Steve Von Till

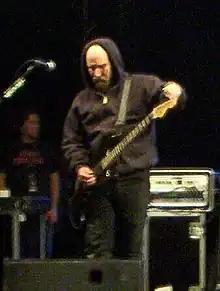
Von Till with Neurosis at Hellfest 2007

Stephen Francis Von Till Jr. is an American musician, best known as the guitarist of the metal band Neurosis, in which he also shared lead vocals with former member Scott Kelly. Following Kelly's departure in 2019, he is now the sole lead vocalist for the band. He also records solo work under both his given name and the moniker Harvestman.